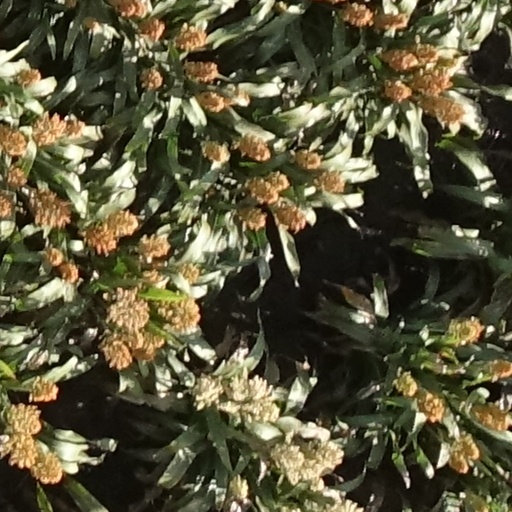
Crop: sorghum